Tetrahydrocannabinolic acid synthase

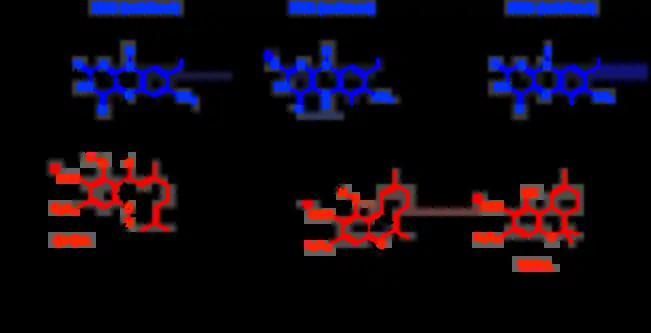
Reaction mechanism of THCA synthase. Modified from Shoyama et al. J. Mol. Bio. 2012.

THCA synthase is expressed in the glandular trichomes of "Cannabis sativa". THCA synthase may contribute to the self-defense of "Cannabis" plants by producing THCA and hydrogen peroxide, which are both cytotoxic. Because these products are toxic to the plant, THCA synthase is secreted into the trichome storage cavity. THCA also acts as a necrosis-inducing factor by opening mitochondrial permeability transition pores, inhibiting mitochondrial viability and resulting in senescence in leaf tissues.